East Hangtou station

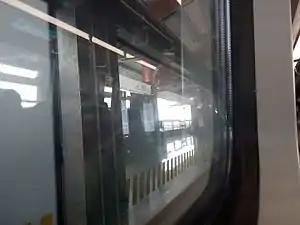
East Hangtou Station

East Hangtou is a Shanghai Metro station in the Pudong New Area of Shanghai. It is on Line 16 between and and opened on 29December 2013.